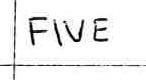
Label: five